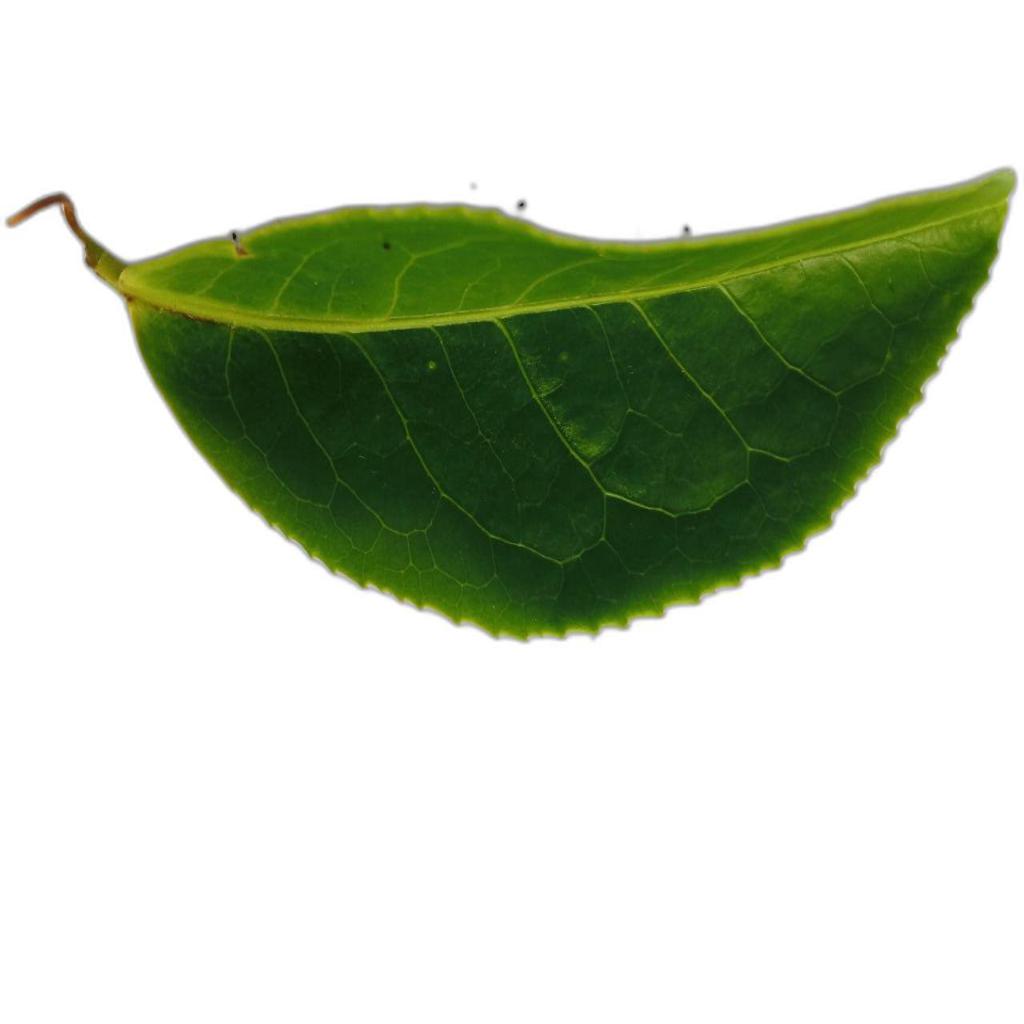
Label: Healthy